Carson City Public Buildings

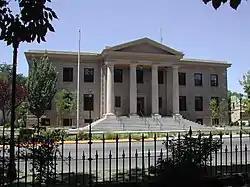
Ormsby County Courthouse

The Carson City Public Buildings, on Carson Street in Carson City, Nevada is a set of historic buildings dating back to 1920. There are three contributing buildings. The set was listed on the National Register of Historic Places in 1987.